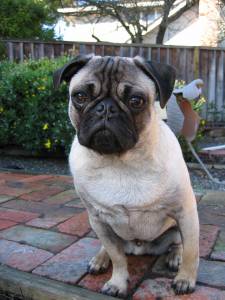
Animal: dog
Breed: pug